Martineau River

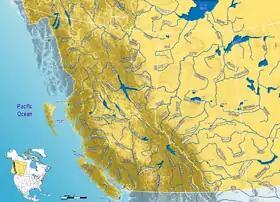
Western Canada rivers

Martineau River is a river in the Canadian provinces of Saskatchewan and Alberta. Its source is at Primrose Lake in north-western Saskatchewan and its mouth is at Cold Lake in Alberta. The river travels in a south-westerly direction through muskeg and the boreal forest ecozone of Canada The majority of the river and its tributaries are in Saskatchewan with only the final leg being in Alberta.